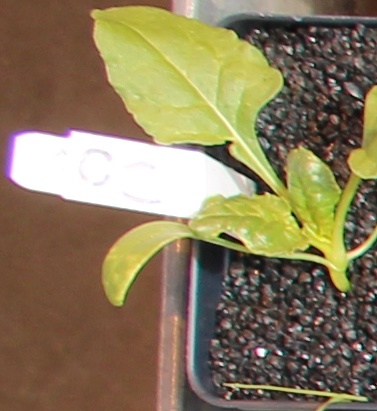
Label: Sugar beet